Parish transfers of abusive Catholic priests

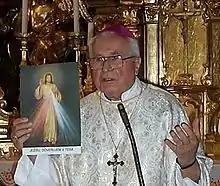
Bishop Pavol Hnilica rehabilitated multiple-convicted Austrian priest Joseph Seidnitzer in 1991.

In 2010, the Belgian Chamber of Representatives installed the Special Commission on Sexual Abuse to investigate sexual abuse in power relations, especially within the Catholic Church. The Follow-up Commission on Sexual Abuse produced a report in 2011, that included a regulation that no convicted priest may be moved to another parish where he could once again come into contact with children, and the Catholic Church in Belgium agreed to stop this practice. Nevertheless, bishop Jozef De Kesel of Bruges tried to appoint a priest convicted of molestation in 2008 to the parish of Middelkerke in 2014. The priest eventually backed down from the appointment. De Kesel apologised to any sexual abuse victims he might have offended when the Follow-up Commission asked him for clarification.